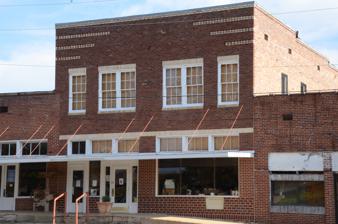
Building: Hampton Masonic Lodge Building
Country: United States of America
Year built: 1920
United States historic place Hampton Masonic Lodge Building U.S. National Register of Historic Places Show map of Arkansas Show map of the United States Location 115 S. 2nd St., Hampton, Arkansas Coordinates 33°32′15″N 92°28′18″W / 33.537595°N 92.471544°W / 33.537595; -92.471544 Area 0.9 acres (0.36 ha) Built 1920 Architectural style Early Commercial NRHP reference No. 08000433 Added to NRHP May 20, 2008 The Hampton Masonic Lodge Building in Hampton, Arkansas is an Early Commercial style building that was built in 1920.  As originally designed the building had commercial store space on the first floor, and rooms for both the Hampton Masonic Lodge and the Farmers Home Administration on the second floor.  In 1954, the building was acquired by the Western Auto Store , and the second floor was turned into a toy department. It was listed on the National Register of Historic Places in 2008. References